Siaki Ika

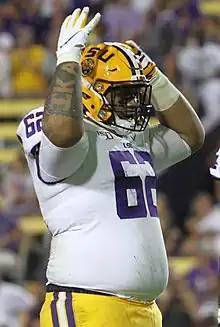
Ika with the LSU Tigers in 2019

Siaki Ika (born November 7, 2000) is an American professional football defensive tackle. He played college football for the LSU Tigers, where he was a member of the team that won the 2020 College Football Playoff National Championship, before transferring to Baylor the following season.